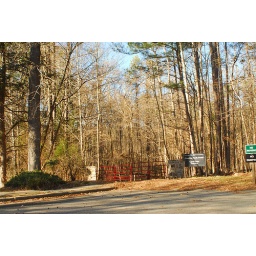
view from front of house into Carolina North forest trailhead, which is directly in front of house! Miles of trails!